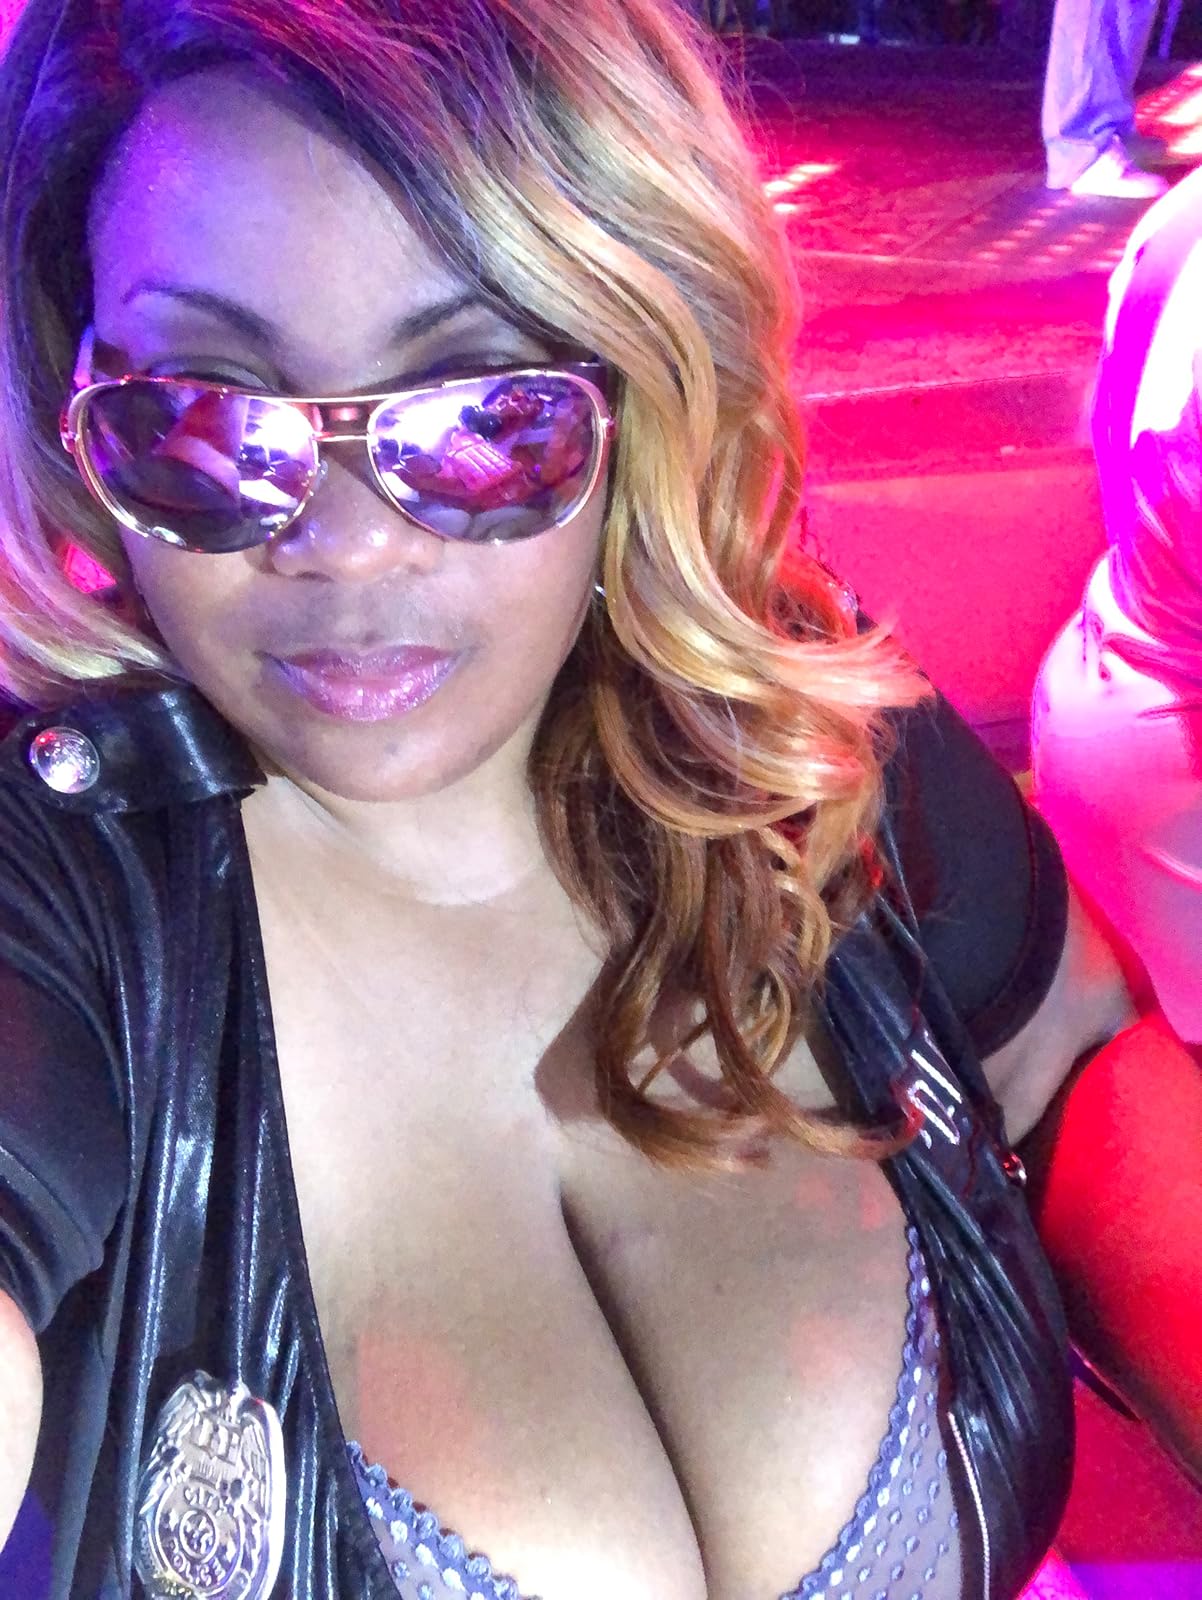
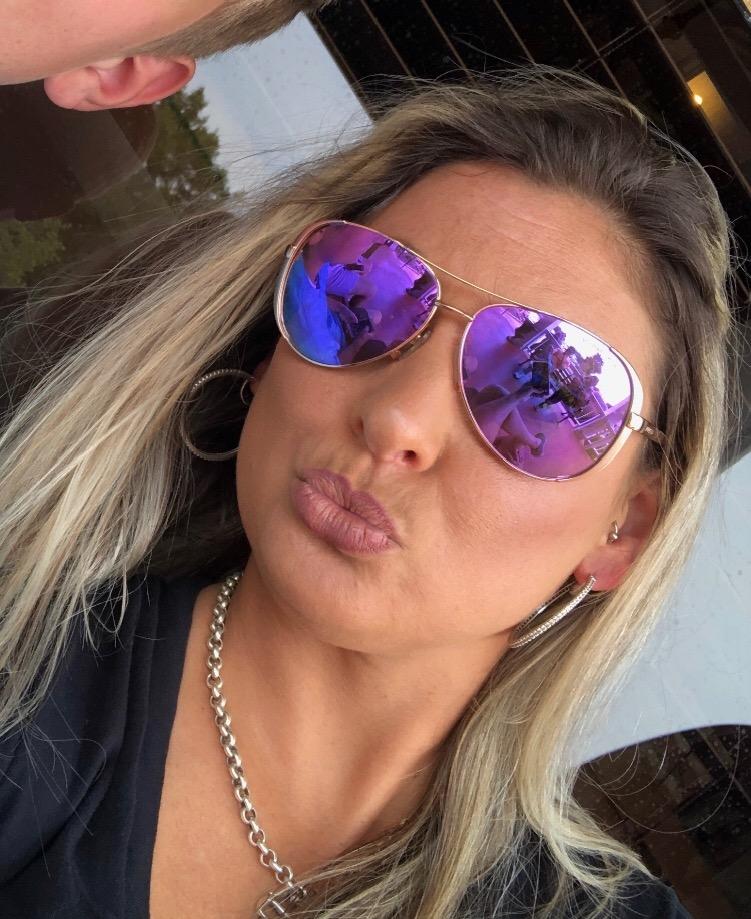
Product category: accessories_sunglasses
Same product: yes